Henry Bredemers

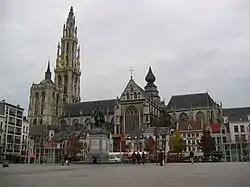
Antwerp's Cathedral of Our Lady, where Bredemers' career started

Henry ("Henri", "Hendrik") Bredemers ("Bredeniers") (c. 1472 – May 20, 1522) was a South Netherlandish organist and music teacher. No compositions by him survive, and his historical importance lies chiefly in his activities as a teacher.